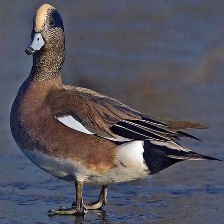
Species: AMERICAN WIGEON
Scientific name: MARECA AMERICANA
ImageNet parent category: drake